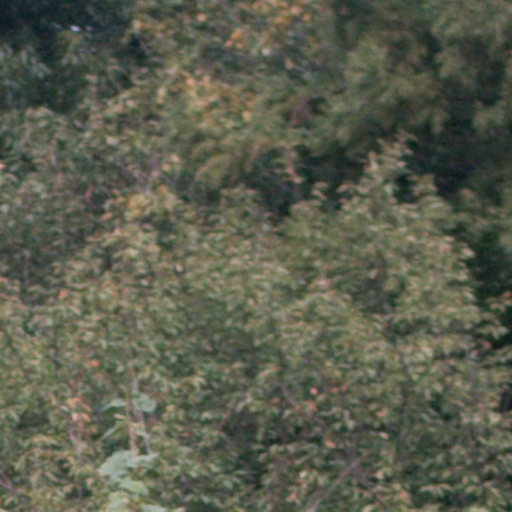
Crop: cassava